Chancellorship of George Osborne

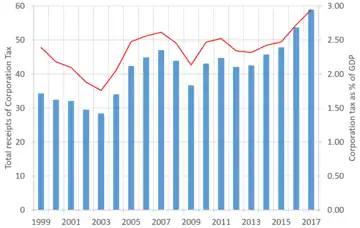
UK Corporation Tax Receipts from 1999 to 2016, both in absolute terms and as % of GDP. Osborne cut the rate from 28% to 20% while he was Chancellor, with further plans to lower the rate to 17% by 2020.

In Osborne's 2016 budget he introduced a sugar tax and raised the tax-free allowance for income tax to £11,500, as well as lifting the 40% income tax threshold to £45,000. He also gave initial funding for several large infrastructure projects, such as High Speed 3 (an east–west rail line across the north of England), Crossrail 2 (a north–south rail line across London), a road tunnel across the Pennines, and upgrades to the M62 motorway. There would also be a new "lifetime" Individual savings account (ISA) for the under-40s, with the government putting in £1 for every £4 saved. Those saving £4000 towards a house deposit were promised an annual £1000 top-up until they reached 50. £100m was also allocated to tackle rough sleeping. However, many charities complained that they thought Osborne's 2016 budget favoured big business rather than disabled people.